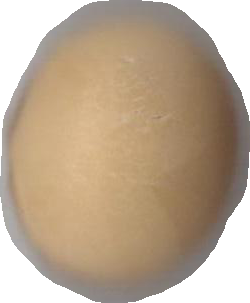
Variety: Dega